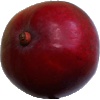
Label: Mango Red 1